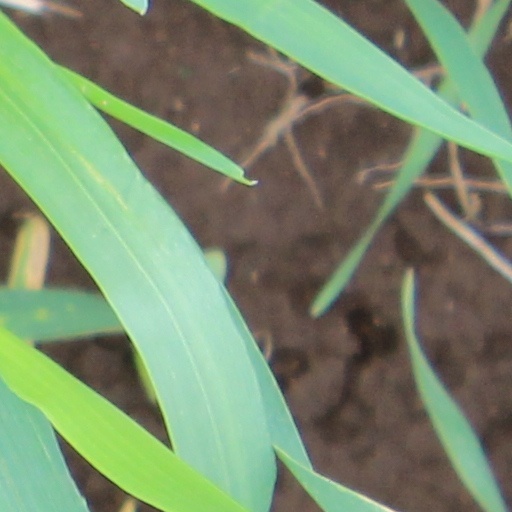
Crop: wheat